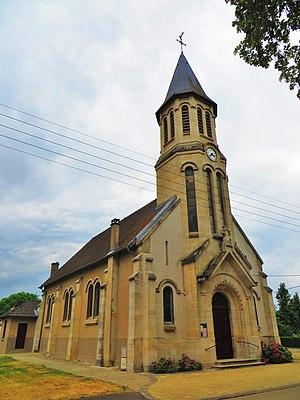
Bras-sur-Meuse Église Saint-Maurice
Bras-sur-Meuse est une commune française située dans le département de la Meuse, en région Grand Est.